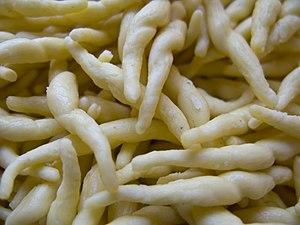
Les pâtes alimentaires se distinguent par leur forme et par leur composition. Elles peuvent être faites exclusivement de farine de blé, mais aussi avec ajout d'œufs, selon les traditions et les régions. Chacune est souvent associée à une préparation en particulier, selon son temps de cuisson, sa consistance, sa capacité à retenir la sauce, et la facilité avec laquelle on peut la manger. La sauce à l'amatriciana, par exemple, ne se mange pas avec des pâtes cheveux d'ange, mais avec des bucatini.